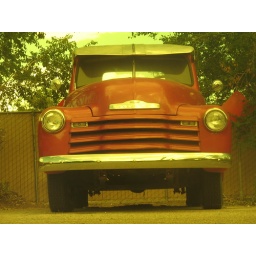
Tamarind King. Shot through yellow sunglasses on a residential road near Old Town.